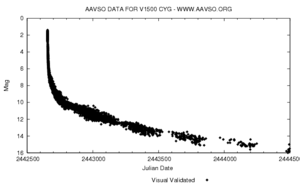
V1500 Cygni était une nova qui survint en 1975 dans la constellation du Cygne. Elle atteignit une magnitude minimale de 2,0.